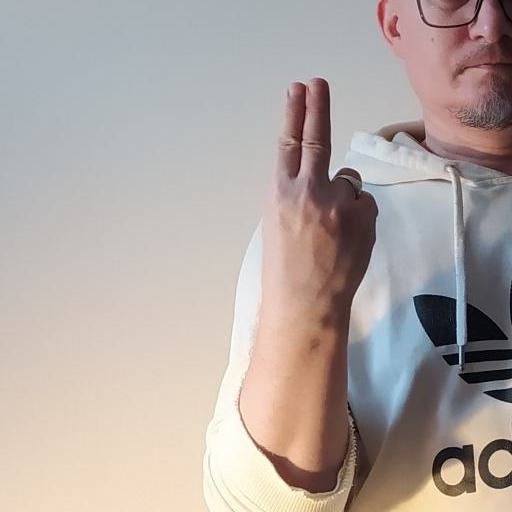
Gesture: two_up_inverted